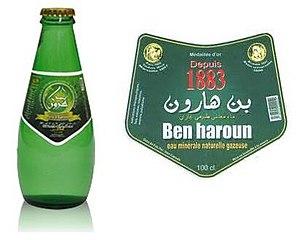
bouteille de ben haroun
Djebahia est une commune algérienne située dans la wilaya de Bouira, en Kabylie, sur le massif du Djurdjura.